Before I Wake (Wiersema novel)

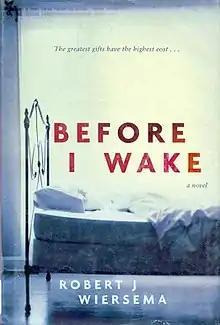
First edition

Before I Wake (2006) is a novel by Robert J. Wiersema. The events of the novel take place in Victoria, British Columbia, Canada.